Honda S800

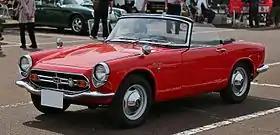
Honda S800 roadster

The S800 is a sports car from Honda. Introduced at the 1965 Tokyo Motor Show, the S800 replaced the successful Honda S600 as the company's image car. With a redline of 8,500 rpm, it is one of the highest-revving sports cars produced for street use. The S800 competed with the Austin-Healey Sprite, MG Midget, Triumph Spitfire, Datsun Fairlady, and Fiat 850 Spider.